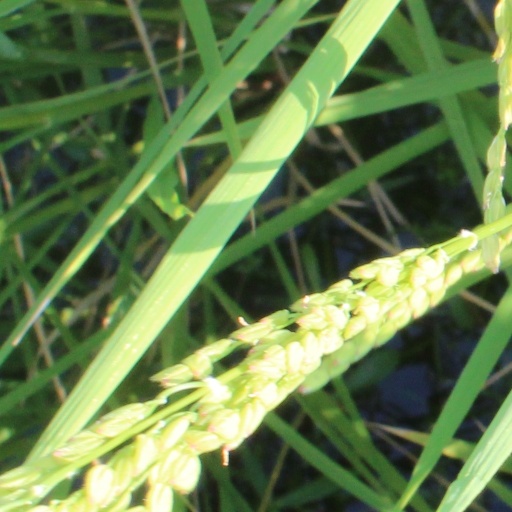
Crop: rice